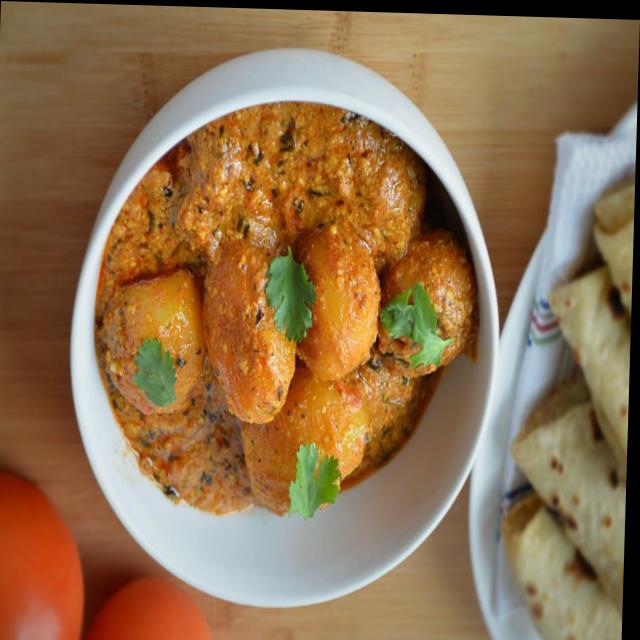
Dish: dum_aloo